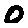
Label: 0